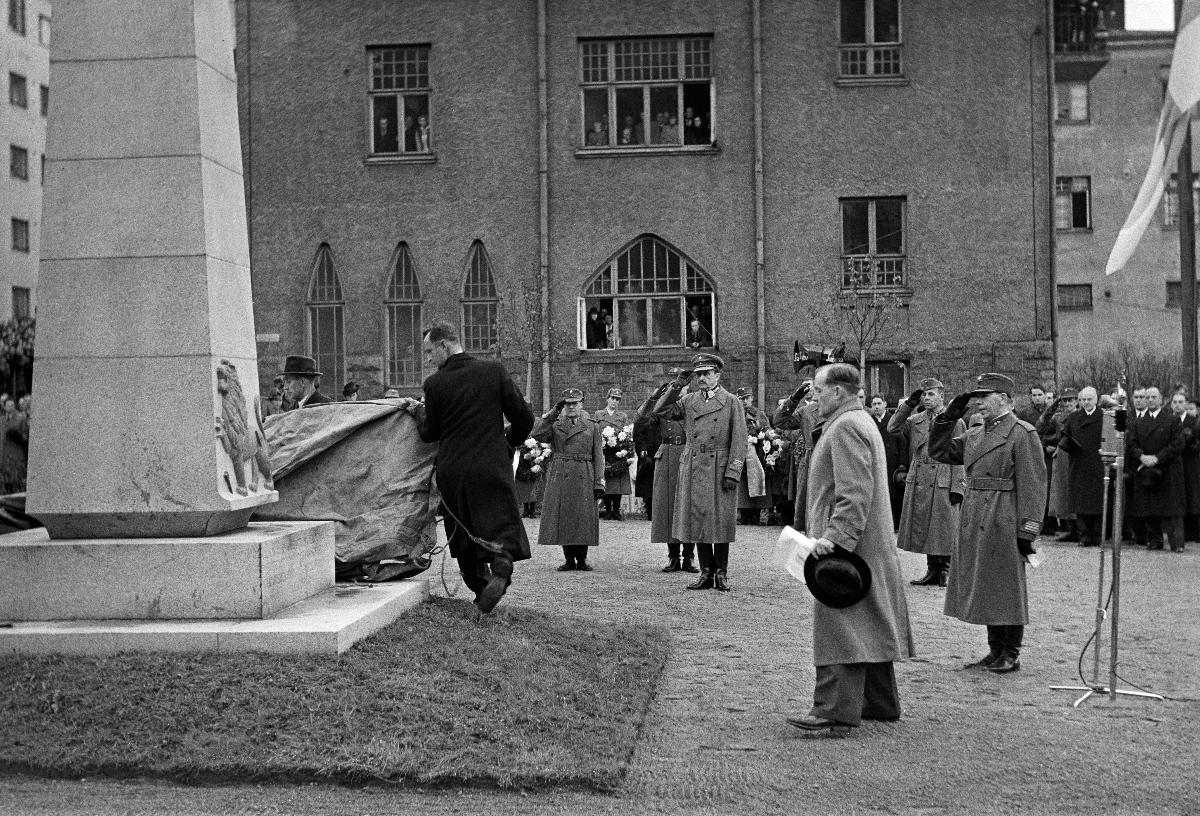
Ässärykmentin muistomerkki
Ässä regementets minnesmärke; Ässä Regiment Memorial
sisällön kuvaus: Ässä-rykmentin sankarimuistomerkin paljastustilaisuus Alli Tryggin puistossa Helsingissä 13.10.1940. content description: The unveiling of the Ässä regiment heroes memorial in Alli Trygg's park in Helsinki 13.10.1940. innehållsbeskrivning: Avtäckningen av Ässä-regementets hjältestaty i Alli Tryggs park i Helsingfors 13.10.1940.
Kuvaaja: Sundström, Hugo, kuvaaja
Vuosi: 1940
Paikka: Suomi, Uusimaa, Helsinki
Aiheet: HBL; muistomerkit; obeliskit; paljastustilaisuudet; art; sculpture; obeliscs; memorials; unveilings; JR 11; monuments; obelisks; minnesmärken; obelisker; konst; skulptur; försvar; avtäckning